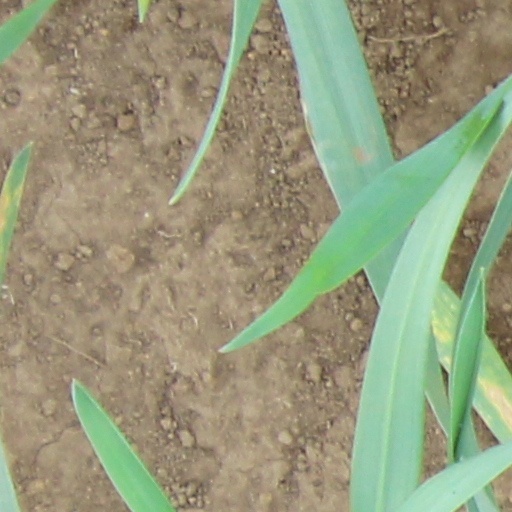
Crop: wheat